ZaSu Pitts

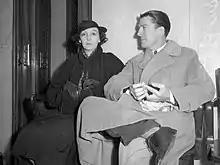
Pitts and husband John Woodall circa 1935

Pitts was married to actor Thomas Sarsfield Gallery from 1920 until their 1933 divorce. Gallery became a Los Angeles boxing promoter and later a TV executive. The couple had two children: